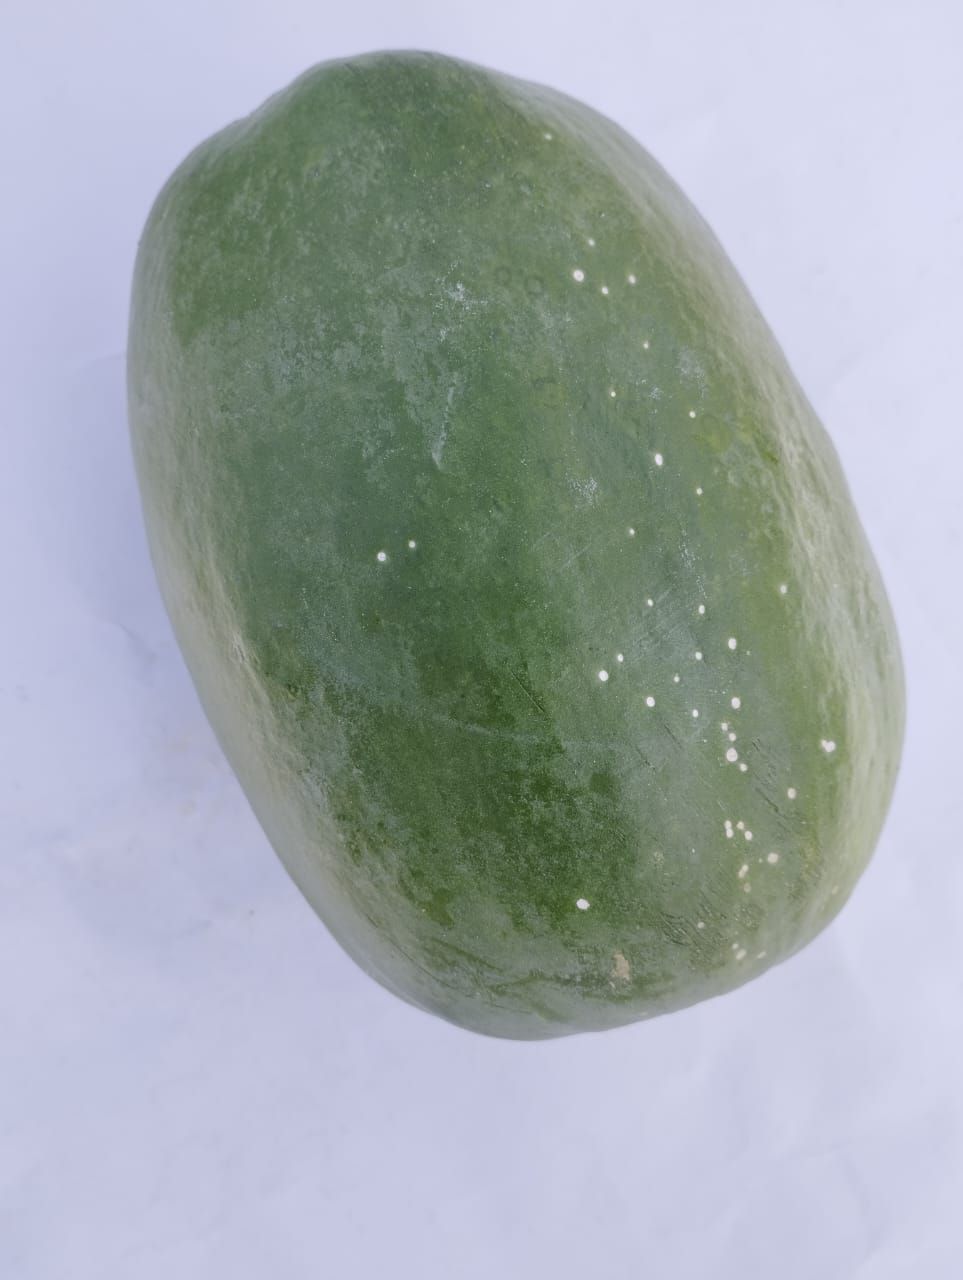
Label: Carica Papaya